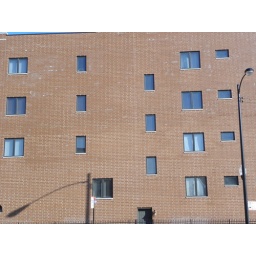
Seventeen Windows and one door in an unadorned brick building